2010 Cafés do Brasil Indy 300

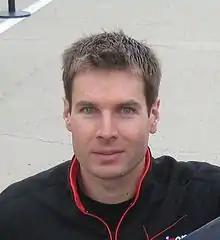
Will Power finished second to Franchitti in the points' standings.

Dixon appeared in victory lane to celebrate his third win of the season in front of the crowd; the win earned him $272,500. He said of his victory, "This is exactly what we needed to end the season. We could see early on that Will [Power] was struggling and we set our strategy up after that. We were close on fuel until that last yellow, but we had the speed all night. It was a great race for the entire team, and I'm happy for Chip [Ganassi], Dario [Franchitti] and the entire organization." Patrick spoke of her feeling that finishing second was like a win to her, "This was a great way to end the season. We have had our high points and low points and the GoDaddy crew pulled it together for a strong end to the year. Hopefully we can continue to improve the car to be better for next year." Third-placed Kanaan said he did not observe Patrick in his rear-view mirrors. Nevertheless, he was happy with his performance notwithstanding a drive-through penalty. "Putting on a good show was the least we could do for the fans here tonight. I have to thank my crew. We had a moment there, but when we have a good car, it makes my life a whole lot easier. It was a good weekend as a team. I'm looking forward to next year."